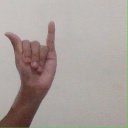
अक्षर: य